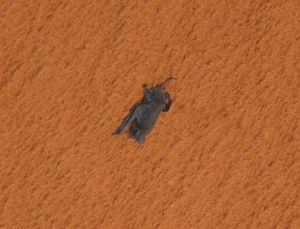
STS-119 / Missionen / Opsendelsen
Flagermusen (Space Bat) på rumfærgens eksterne tank.
STS-119 var rumfærgen Discoverys 36. rumfærgeflyvning, som skulle have været opsendt d. 12 februar 2009. Men blev pga. forsinkelser først opsendt d. 15. marts 2009 19.43 lokal tid, dansk tid d. 16. marts 2009 kl. 00.43. Rumfærgen landede d. 28. marts 2009 klokken 15:13 lokal tid, 20.13 dansk tid.